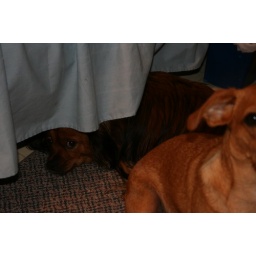
Nekko sleeping with her head under the bed